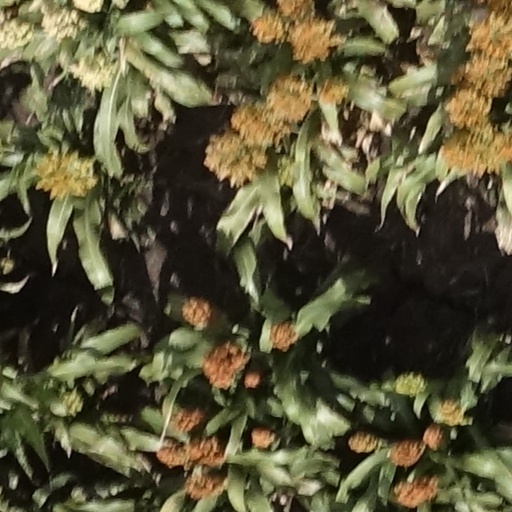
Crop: sorghum